Question: Please indicate a possible affordance area of motorcycle that can be used for sitting on
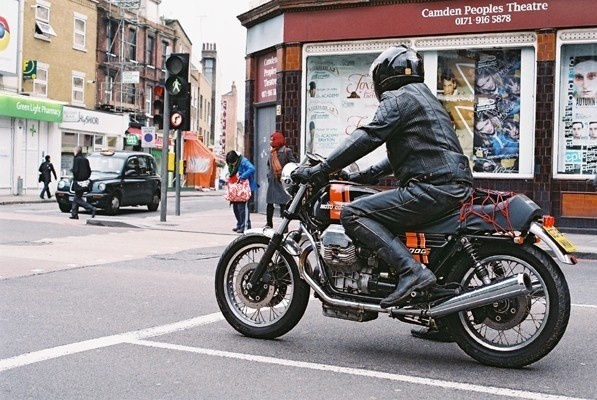
Answer: [356.584, 193.634, 511.569, 234.512]